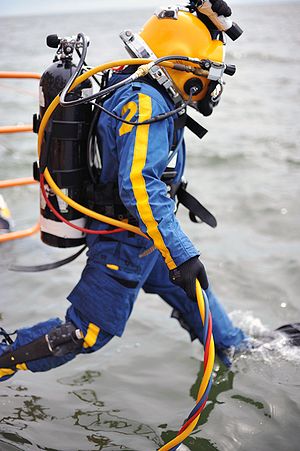
Erhvervsdykning
Overfladeforsynet erhvervsdykker
Erhvervsdykning er dykning foretaget af en person med en særlig erhvervsdykkeruddannelse.